Aleppo offensive (November–December 2016)

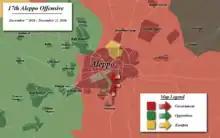
Map of the final government push and rebel line before the evacuation

On 7 December, the Army continued their large-scale offensive, securing Sheikh Lutfi, while also capturing the Marjah, Bab Al-Nayrab, Maadi and Salheen districts. The next day, the military started its last phase of the offensive, with a new assault on Sheikh Saeed, while also preparing to storm the Sukkari district. During the day, they advanced in the Sheikh Saeed area.